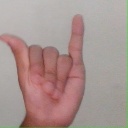
अक्षर: य